IPhone hardware

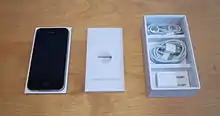
The contents of the box of an iPhone 4. From left to right: iPhone 4 in plastic holder, written documentation, and (top to bottom) headset, USB cable, wall charger.

The first-generation iPhone (2007) and iPhone 3G (2008) have a fixed-focus 2.0-megapixel camera on the back for digital photos. It has no optical zoom, flash or autofocus, and does not natively support video recording. Video recording is possible on the first-generation iPhone and iPhone 3G via a third-party app available on the App Store or through jailbreaking. iPhone OS 2.0 introduced geotagging for photos.